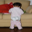
Label: baby